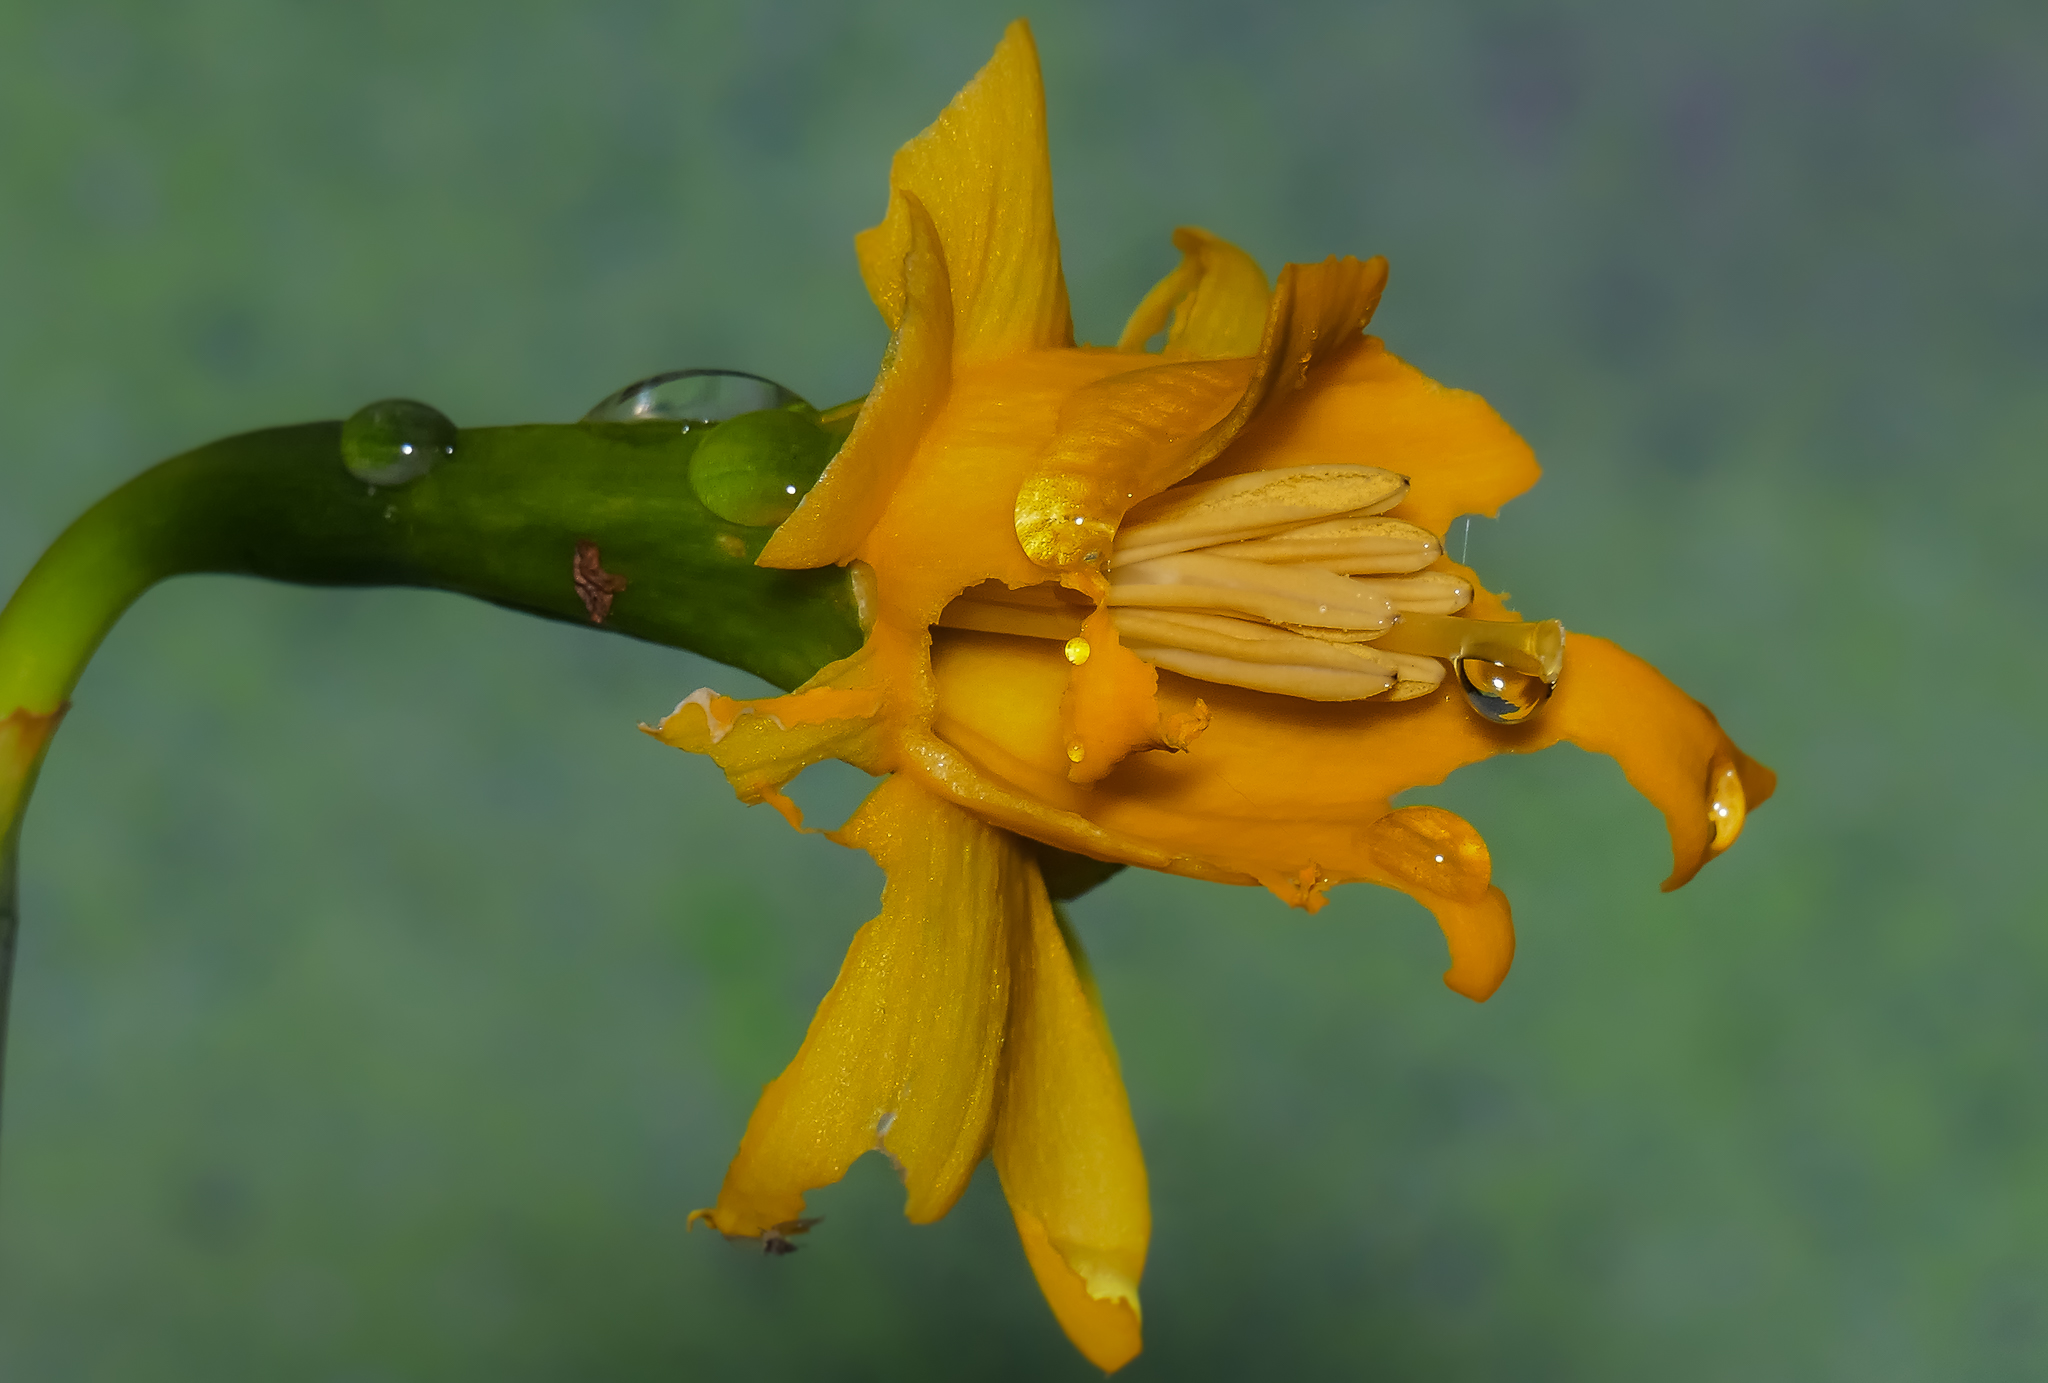
nature, blossom, plant, leaf, flower, petal, produce, macro, botany, yellow, flora, wildflower, flowers, close up, naturaleza, flores, lily, lumixfz1000, fz1000, ggl1, xovesphoto, panasoniclumixfz1000, macro photography, flowering plant, plant stem, land plant